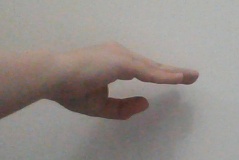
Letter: jeem